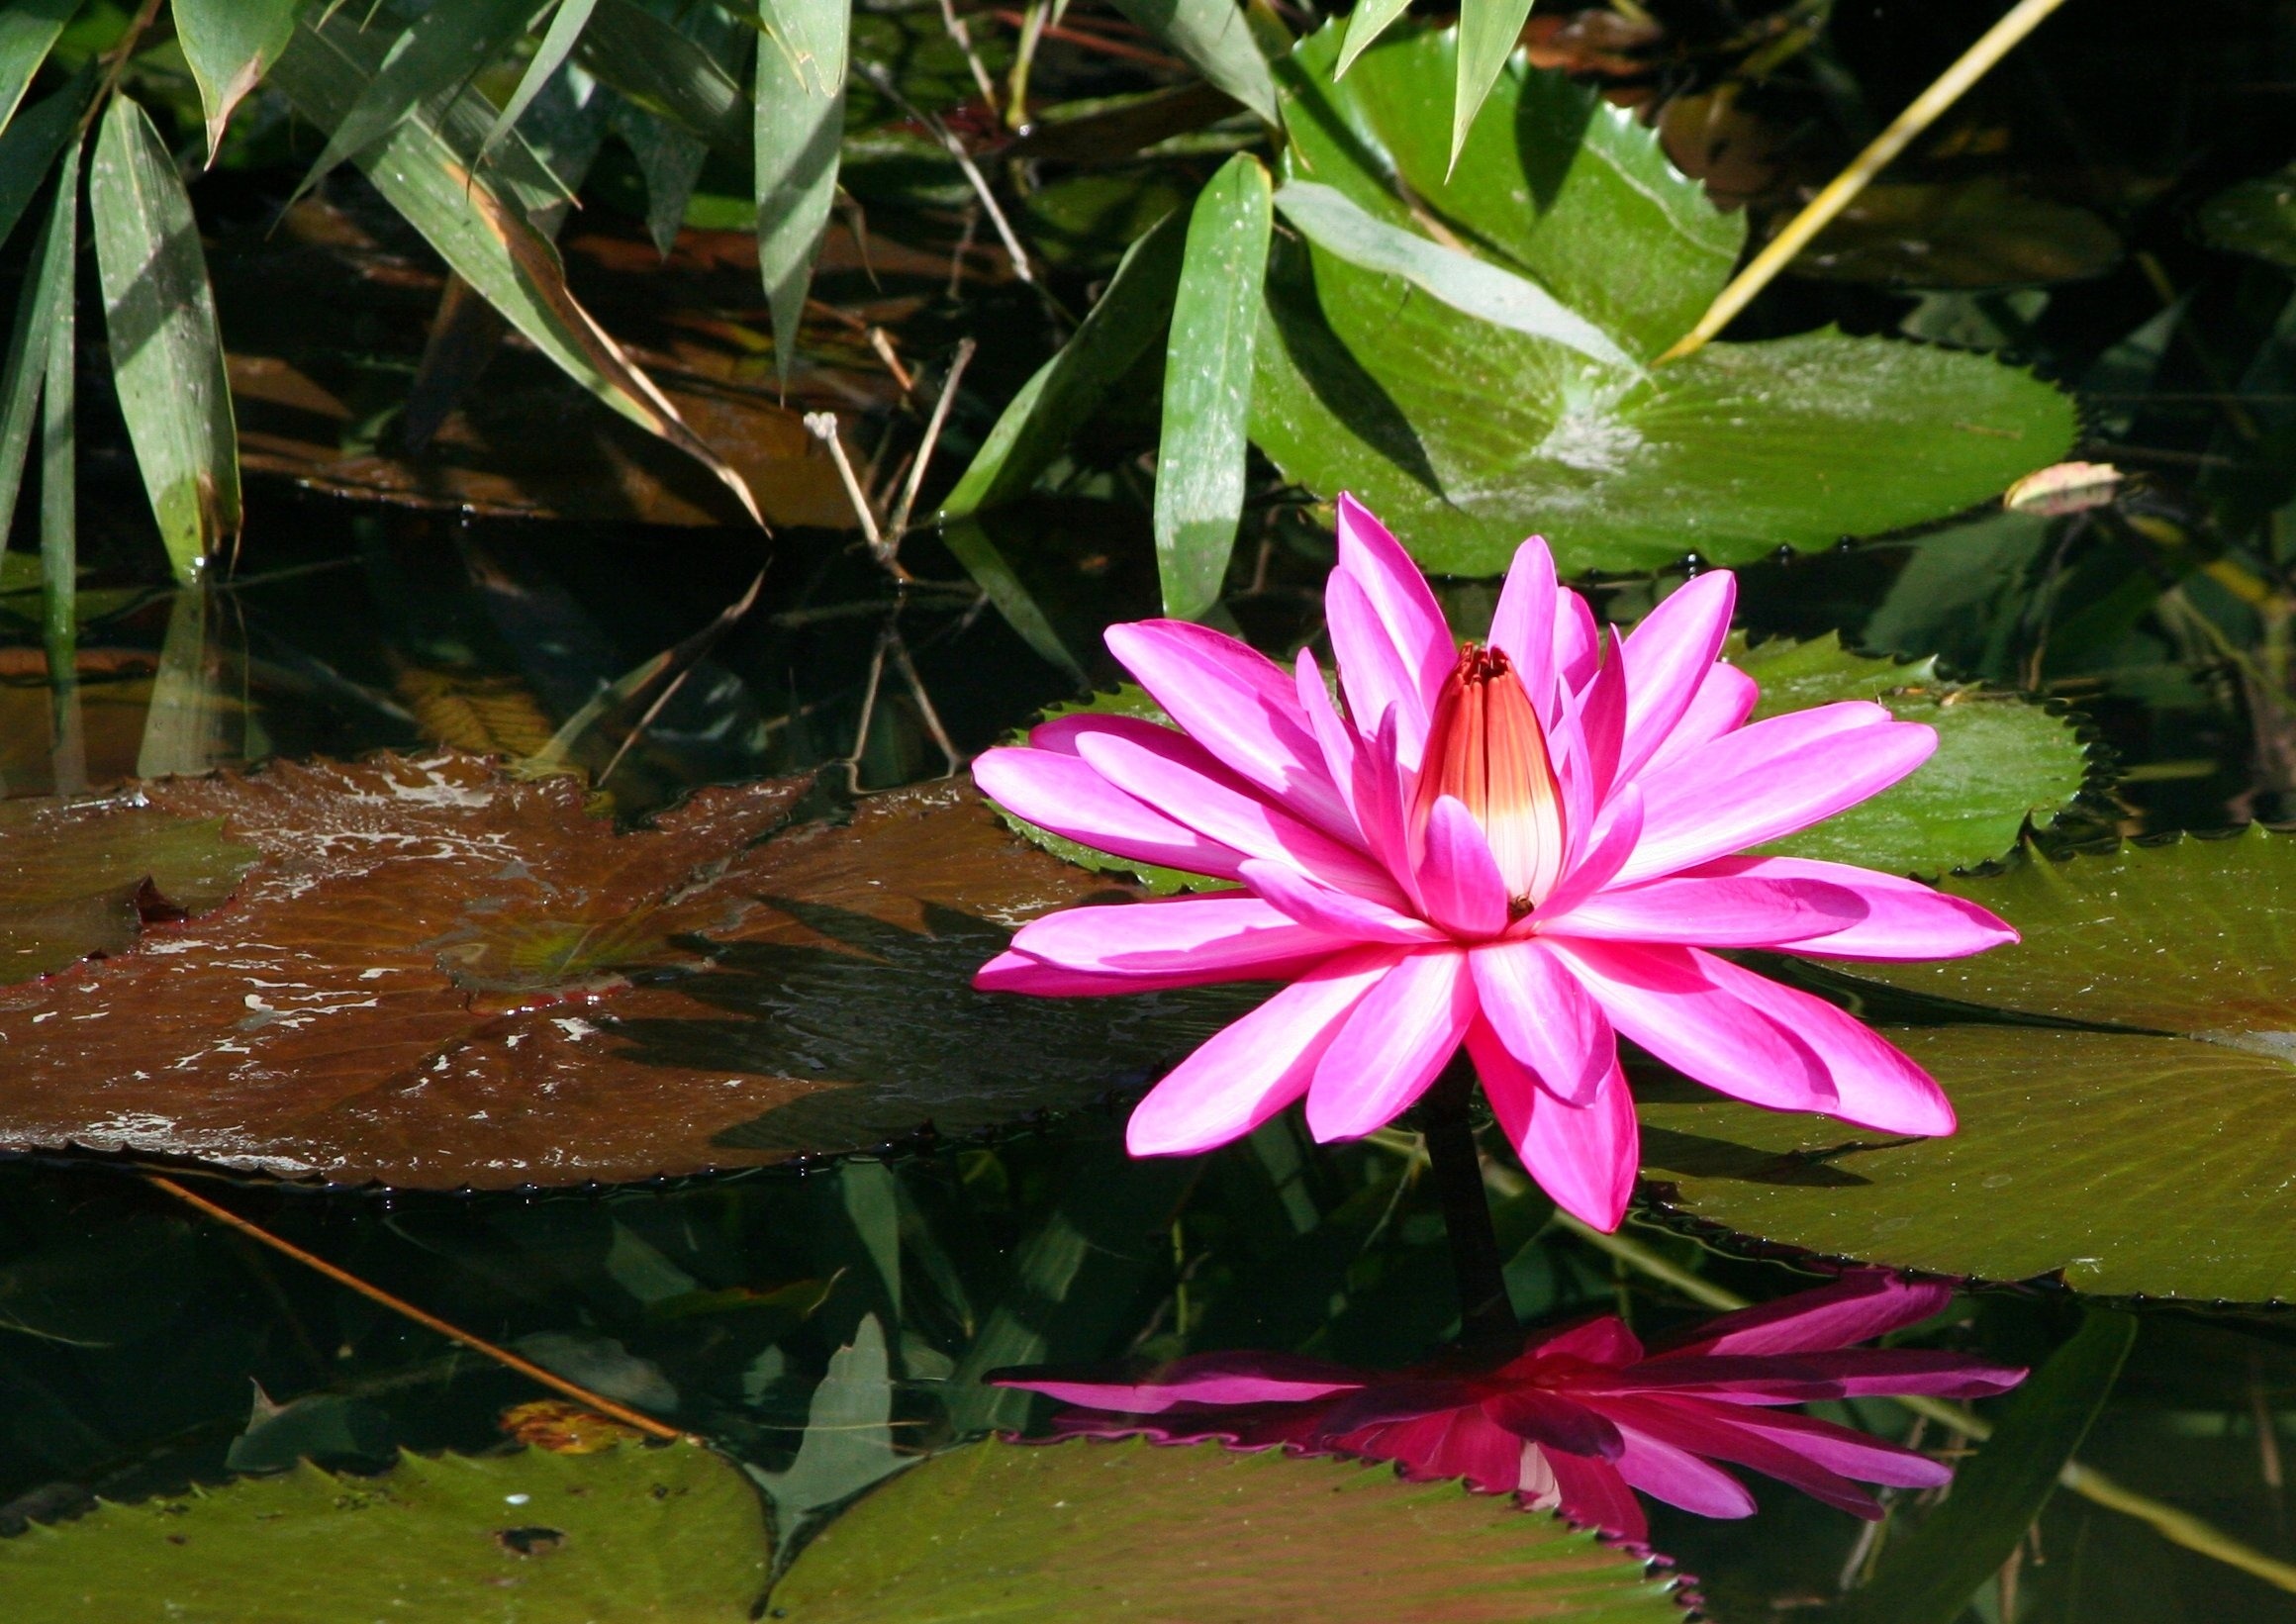
blossom, plant, leaf, flower, petal, bloom, floral, pond, tropical, botany, blooming, aquatic, garden, pink, sacred lotus, aquatic plant, flora, water lily, lotus, lily, waterlily, macro photography, flowering plant, land plant, lotus family, proteales